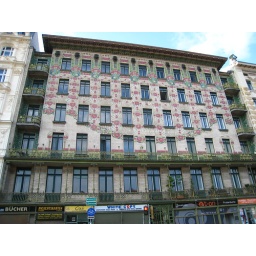
across the street from the street market in Vienna